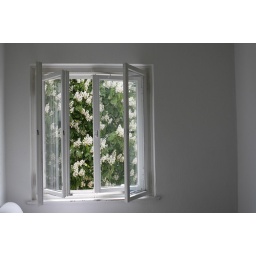
Oman huoneen ikkuna, kukkiva hevoskastanjaThe window of my room and a horse chestnut tree in full blossom